Dick in a Box

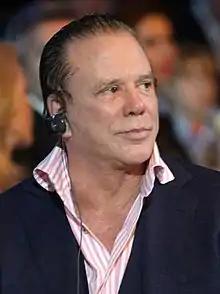
The sketch's premise was partly inspired by a similar act performed by Mickey Rourke ("pictured in 2010") in Barry Levinson's "Diner" (1982)

The music the songwriters grew up listening to inspired "Dick in a Box". They wanted to make a parody of the members of a 1990s R&B group, who were still stuck in that era. It follows the tone of other songs by The Lonely Island, which focus on mundane characters who express themselves aggressively about their daily lives. The fictional duo was named 2:30 AM, which Timberlake explained is the time (until 5:00 AM) when "really strong lovemaking happens". Despite referring to 1990s R&B style music, Timberlake said the sketch was not "parodying anyone in particular".